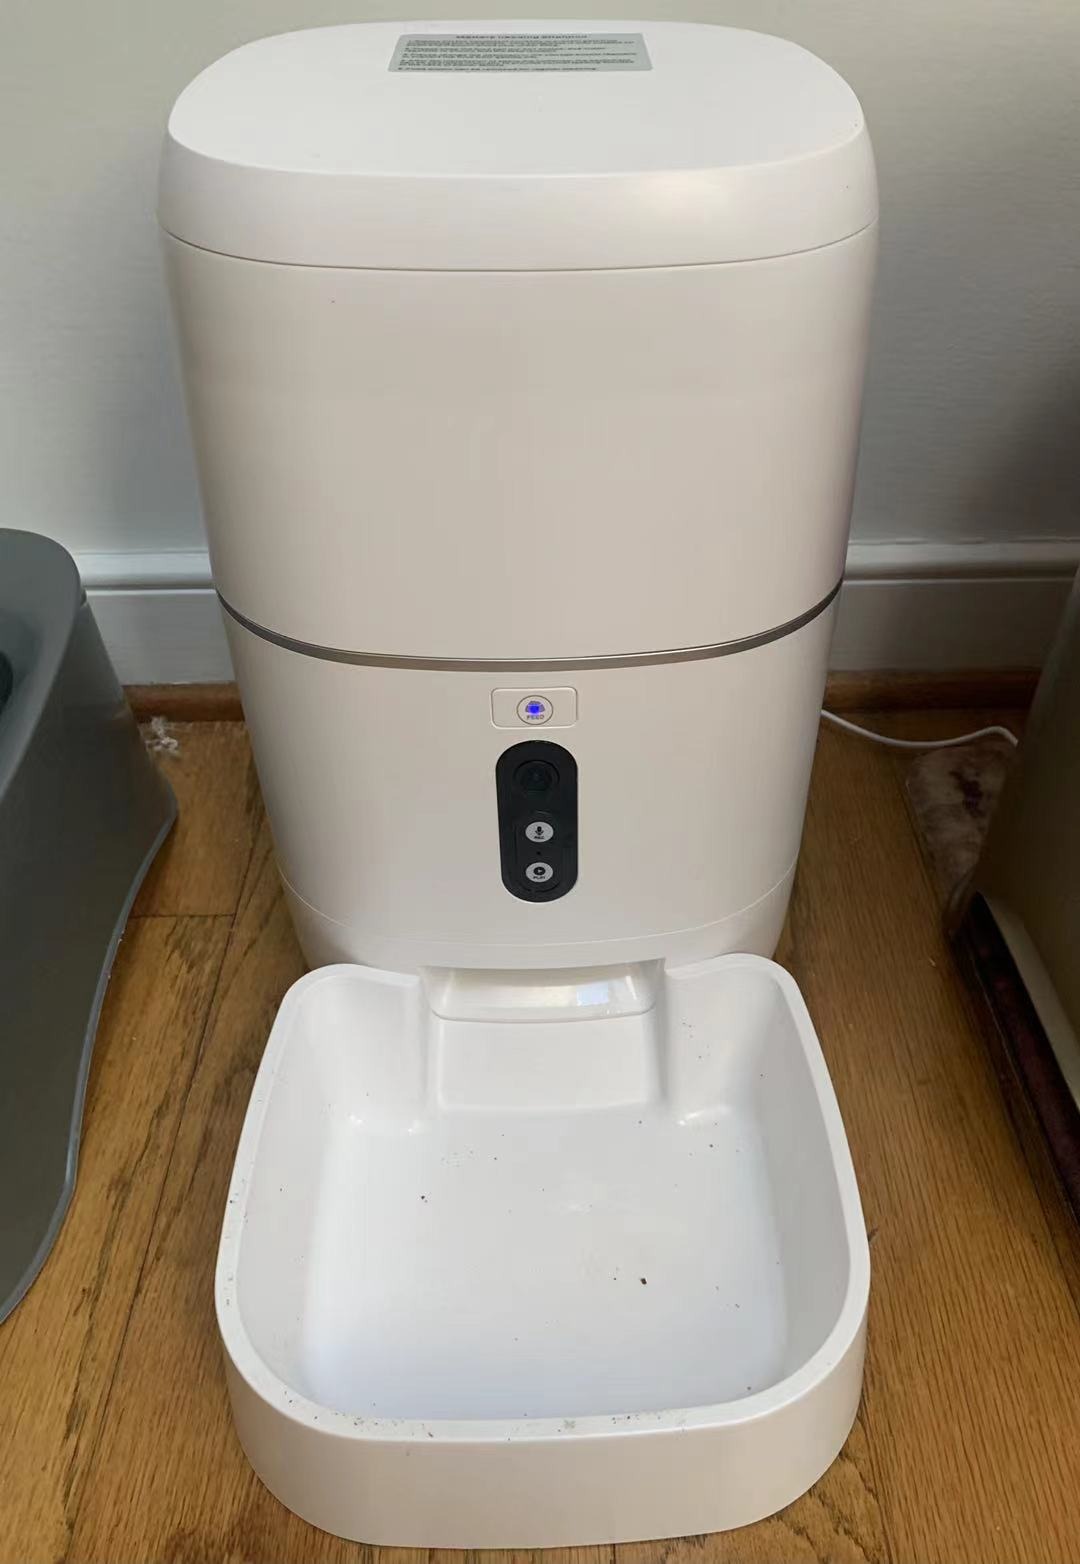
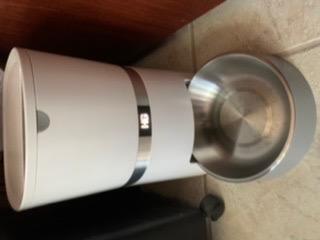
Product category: items_feeder
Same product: no